WWF One Night Only

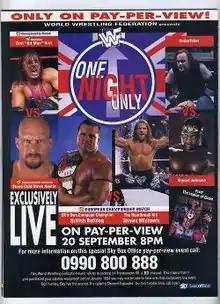
Promotional poster featuring various WWF wrestlers

WWF One Night Only was a professional wrestling pay-per-view (PPV) event produced by the World Wrestling Federation (WWF, now WWE), and aired exclusively in Canada, and the United Kingdom. It took place on September 20, 1997, at the NEC Arena in Birmingham, England. The event featured eight matches, with two main events. In the first main event, The Undertaker challenged Bret Hart for the WWF Championship, where Hart retained. In the second main event match, which closed the show, Shawn Michaels defeated The British Bulldog to win the WWF European Championship.